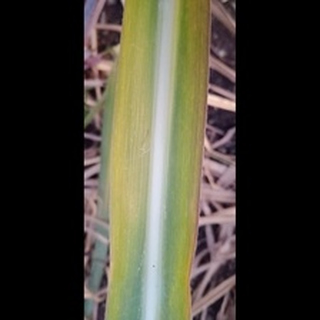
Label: sugarcane_yellow_leaf_disease